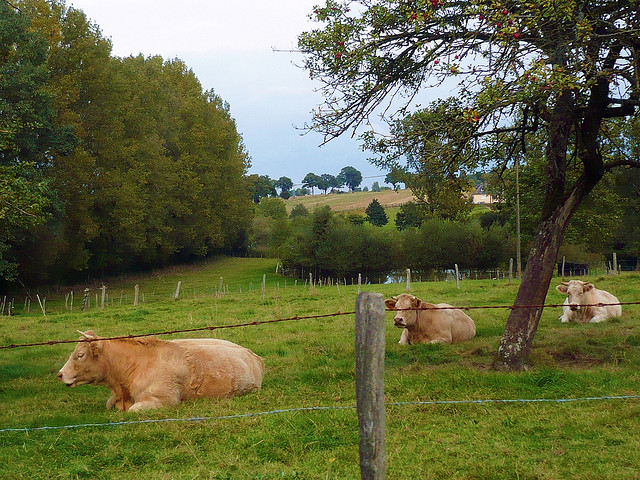
user: Given an image and a question. Answer the question in a short answer. Question: What is the breed of cattle shown? Short Answer:
assistant: jersey